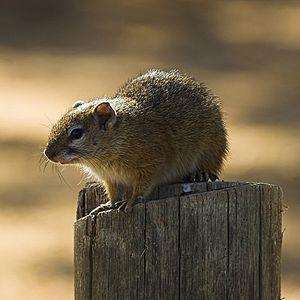
Paraxerus est un genre de rongeurs de la famille des Sciuridae.